George Pullman

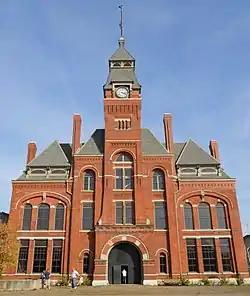
Administration building in Pullman

In 1880, Pullman bought , near Lake Calumet some south of Chicago, on the Illinois Central Railroad for $800,000.